Adare

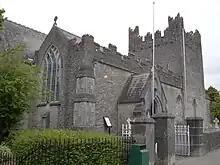
Trinitarian Monastery

The Trinitarian Order established their only monastery in Ireland in Adare in 1230. It is believed that the Trinitarian monks who came to Adare may have come from Scotland. The Abbey was restored in 1811 by the first Earl of Dunraven as the Catholic Parish church.